Protected areas of the Czech Republic

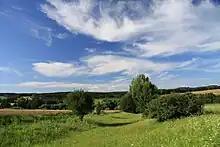
Hroby Nature Monument in Radenín

Protected landscape area (abbreviated "PLA"; , abbreviated "CHKO") is a large area of harmonic landscape with a typical relief, with a considerable share of natural forest and permanent grassy ecosystems, there can also be preserved human settlement monuments. They are established by the Czech Government. As of 2025, there are 27 protected landscape areas in the Czech Republic: